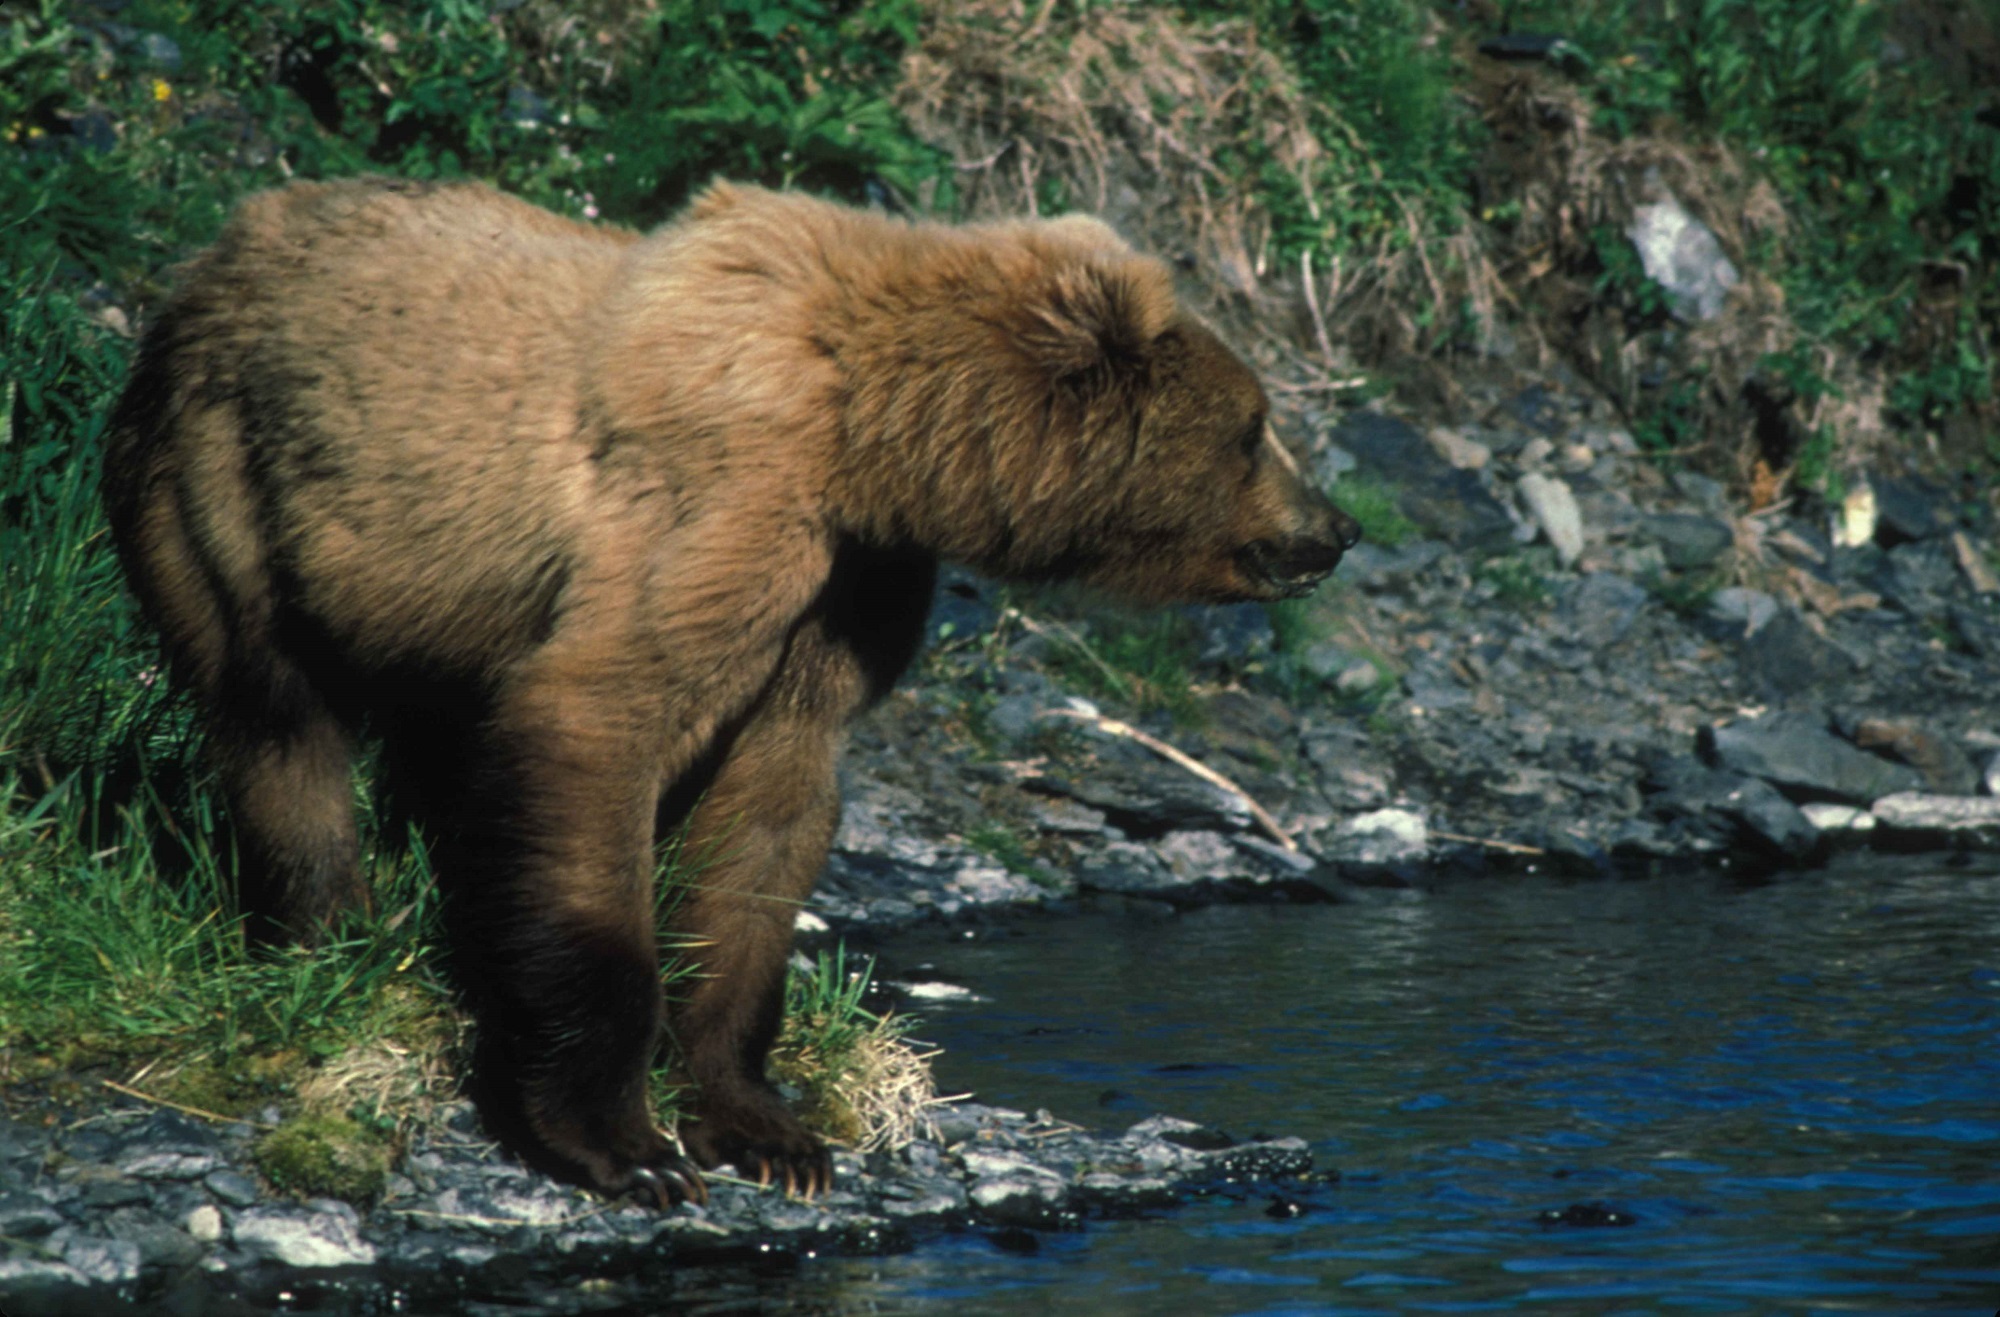
water, nature, creek, wilderness, river, profile, looking, bear, wildlife, standing, stream, zoo, fur, portrait, brown, mammal, predator, fauna, brown bear, vertebrate, grizzly bear, dog breed group